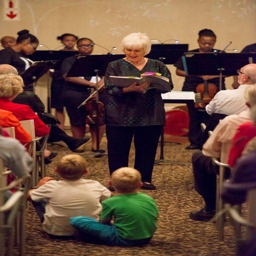
fascinated audience of all ages